Cocha Cashu Biological Station

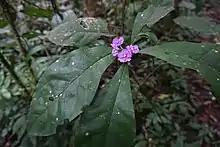
Cocha Brunfelsia

The Rio Manu area, in 1990, was found to consist of 1,856 species of vegetation, in comparison to the 2,874 species found in the entire national park. Much of the forest is dominated by trees and shrubs, rather than having a considerable population of epiphytes and terrestrial herbs. It is thought that this inequality may be due to either lack of intensive collection of these smaller flora, or due to scarce precipitation outside of the rainy season.